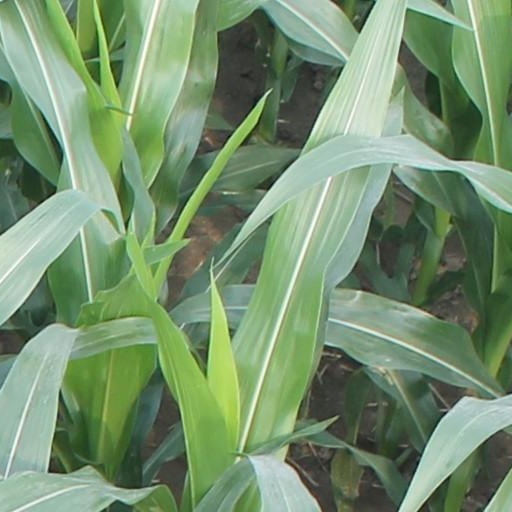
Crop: maize; corn